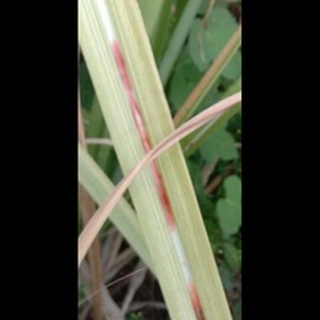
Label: sugarcane_red_rot